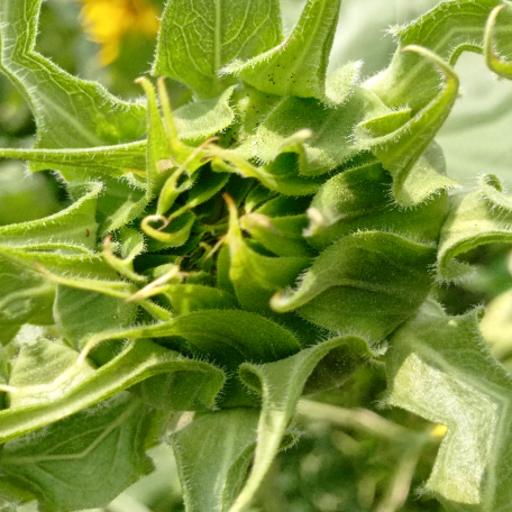
Label: Fresh_leaf